Brookwood Cemetery

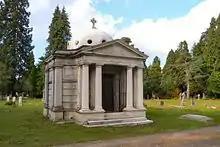
Brookwood Columbarium, built as a mausoleum for Lord Cadogan but converted in 1910 for the storage of cremation urns

After 1945 cremation, up to that time an uncommon practice, became increasingly popular in Britain. In 1946, the LNC obtained consent to build their own crematorium on a section of the Nonconformist cemetery which had been set aside for pauper burials, but chose not to proceed. Instead, in 1945, the LNC began the construction of the Glades of Remembrance, a wooded area dedicated to the burial of cremated remains. These were dedicated by Henry Montgomery Campbell, Bishop of Guildford in 1950. Intentionally designed for informality, traditional gravestones and memorials were prohibited, and burials were marked only by small stones.